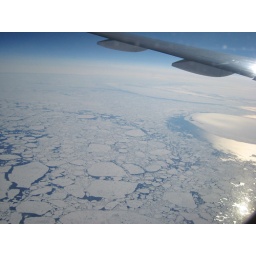
The view from my window seat as we flew up and over the North Pole. It was so beautiful!